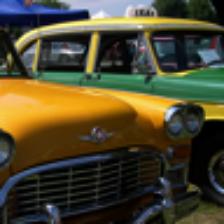
Label: NonHuman